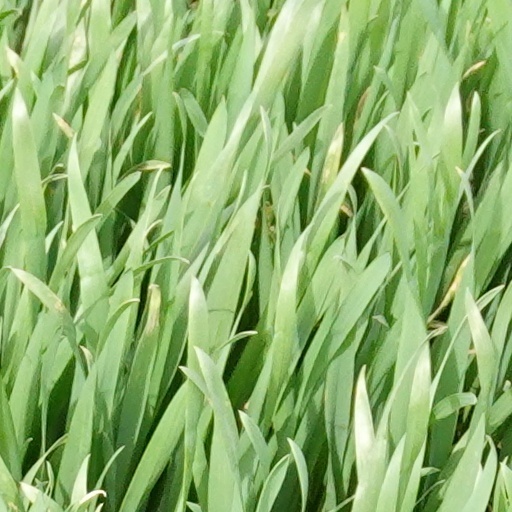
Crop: wheat